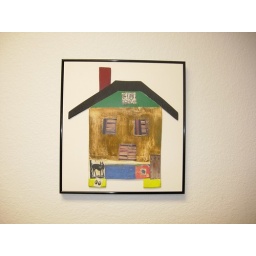
Bill's house art in the office